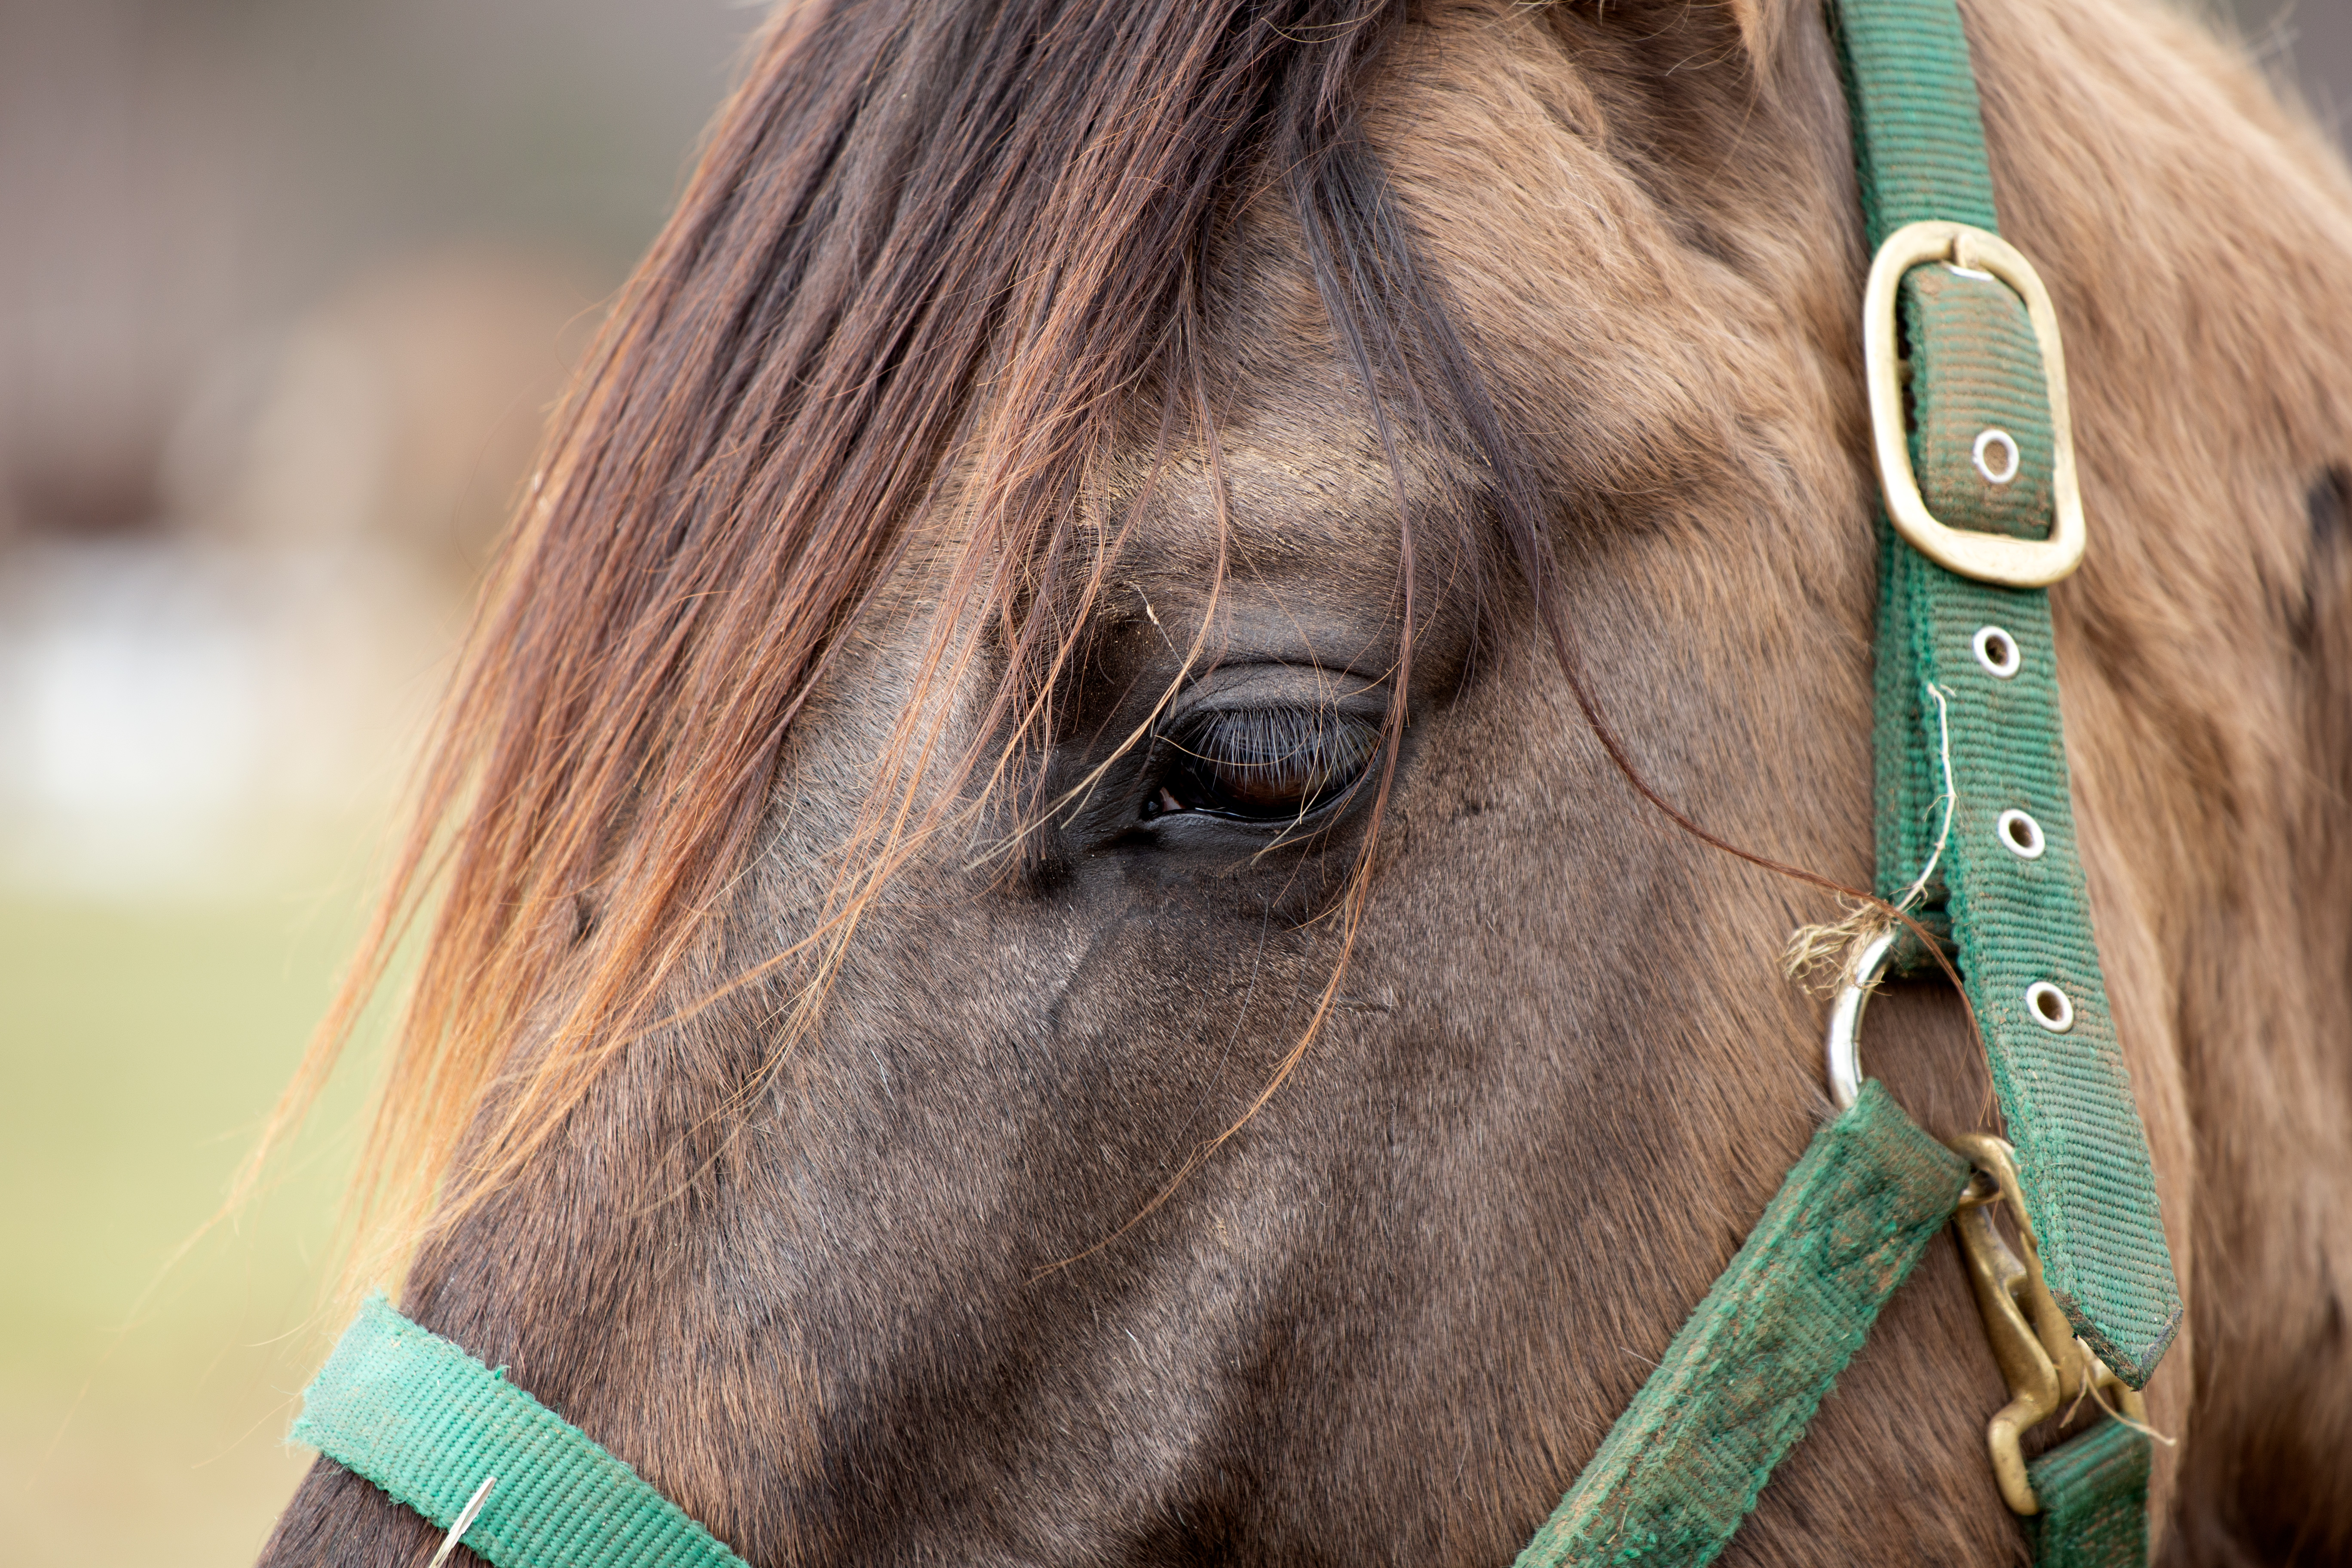
halter, horse, bridle, hair, horse tack, mane, snout, eye, rein, close up, mustang horse, mare, photography, stallion, liver, wildlife, sorrel, bit, livestock, working animal